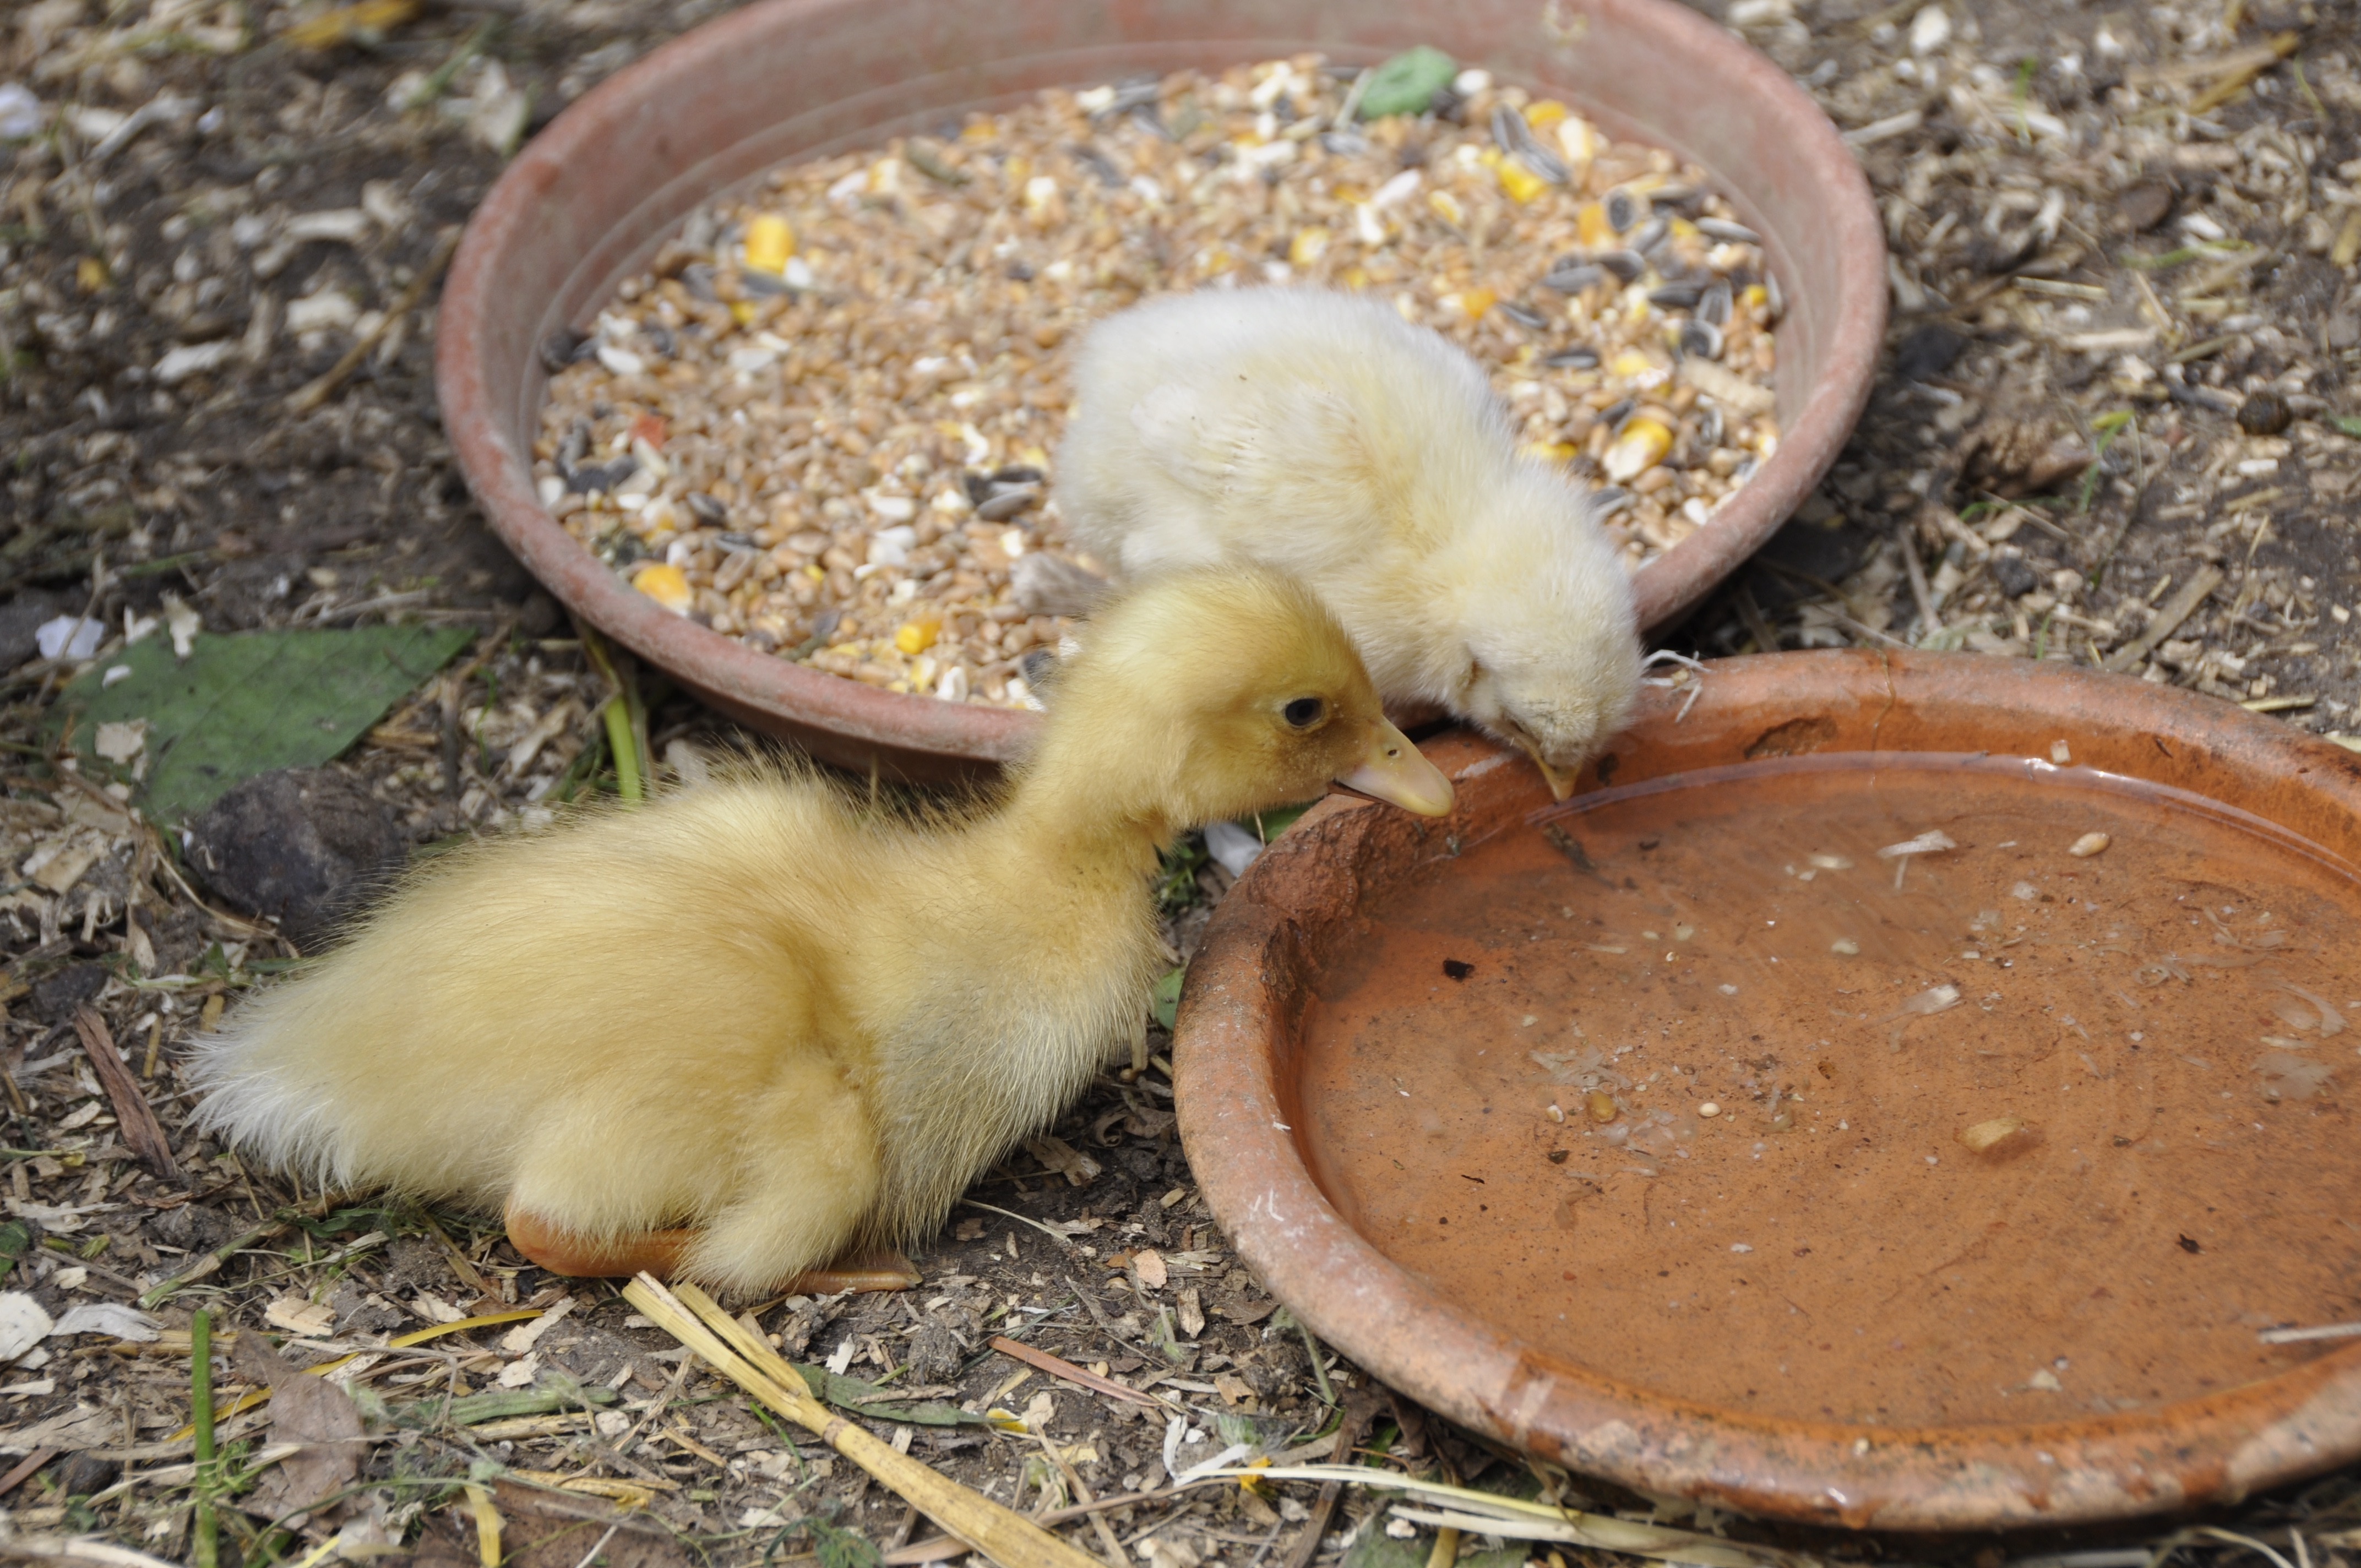
nature, bird, wildlife, young, beak, small, chicken, fauna, duck, vertebrate, fluff, waterfowl, chicks, water bird, ducky, young animals, ducks geese and swans